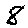
Label: 8